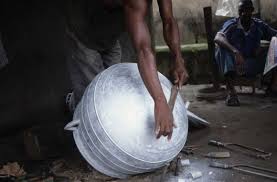
Nataal bii ma gis nag daa mel ni ku góor la kuy defar ay marmet, ay marmet lay defar daal. Gis naa ku góor ku sol yére bu bleu, gis naa ci yore ab paaka di xoos, gis naa ko ci.